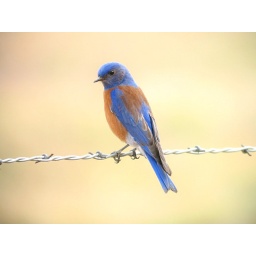
Photographed by Glenn Walbek in Colorado.  Male. Note the blue throat compared to the rusty throat of the eastern.